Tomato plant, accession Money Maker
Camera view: bottom (45 deg); turntable rotation: 210 degrees
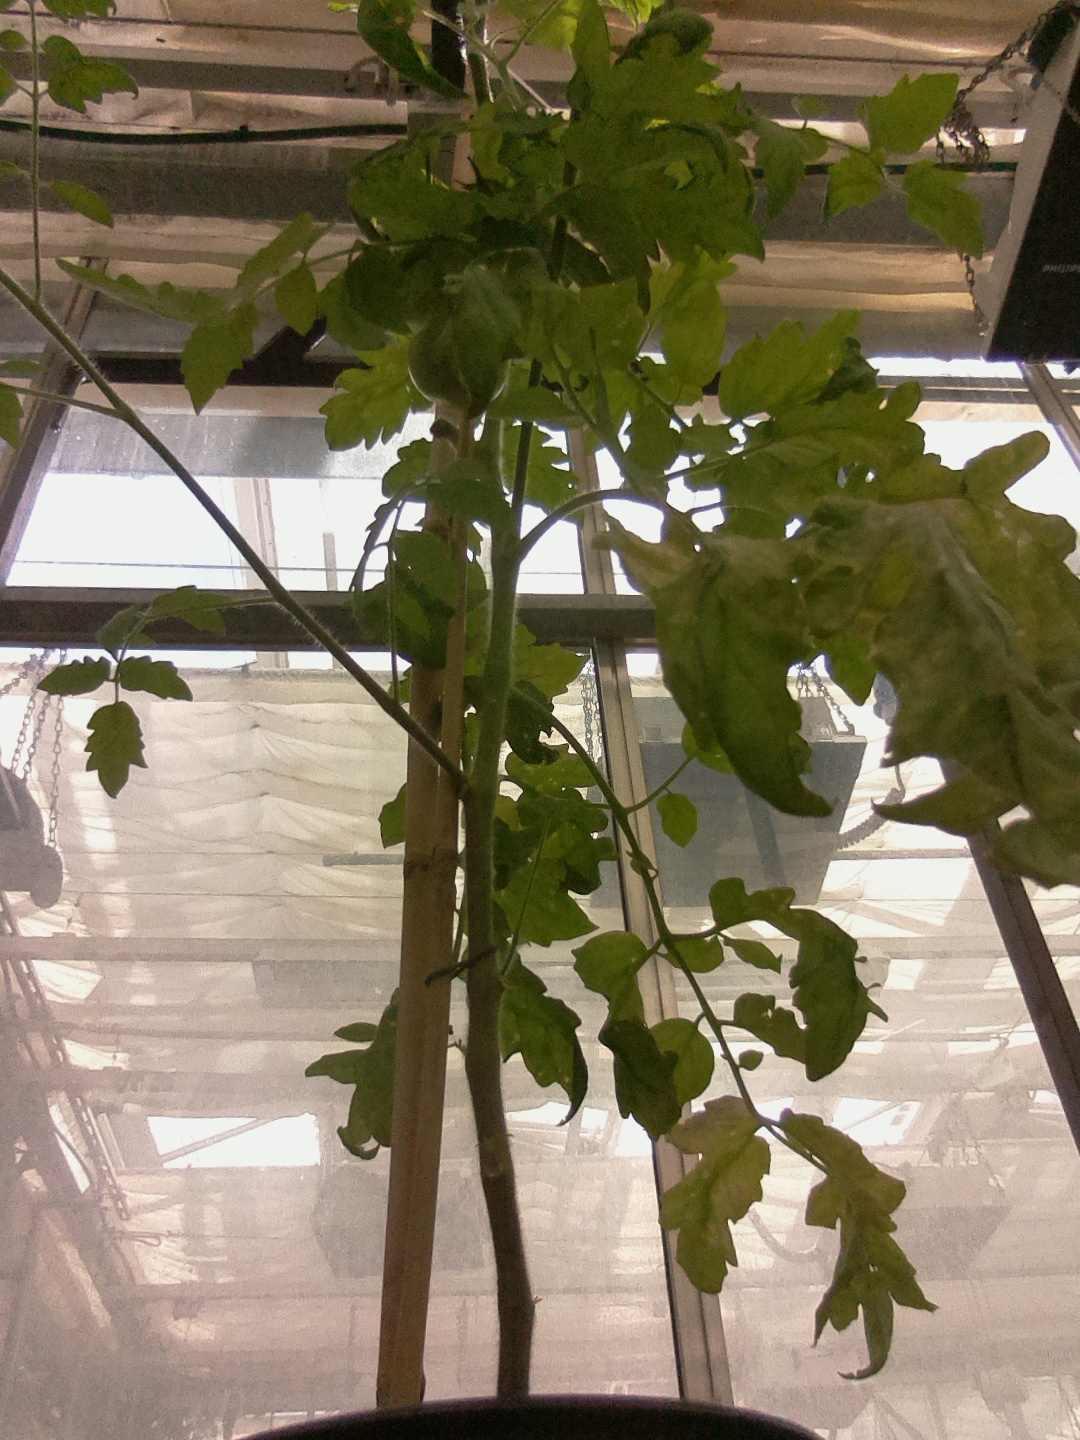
BBCH growth stage 79: 90% -100% of final fruit size